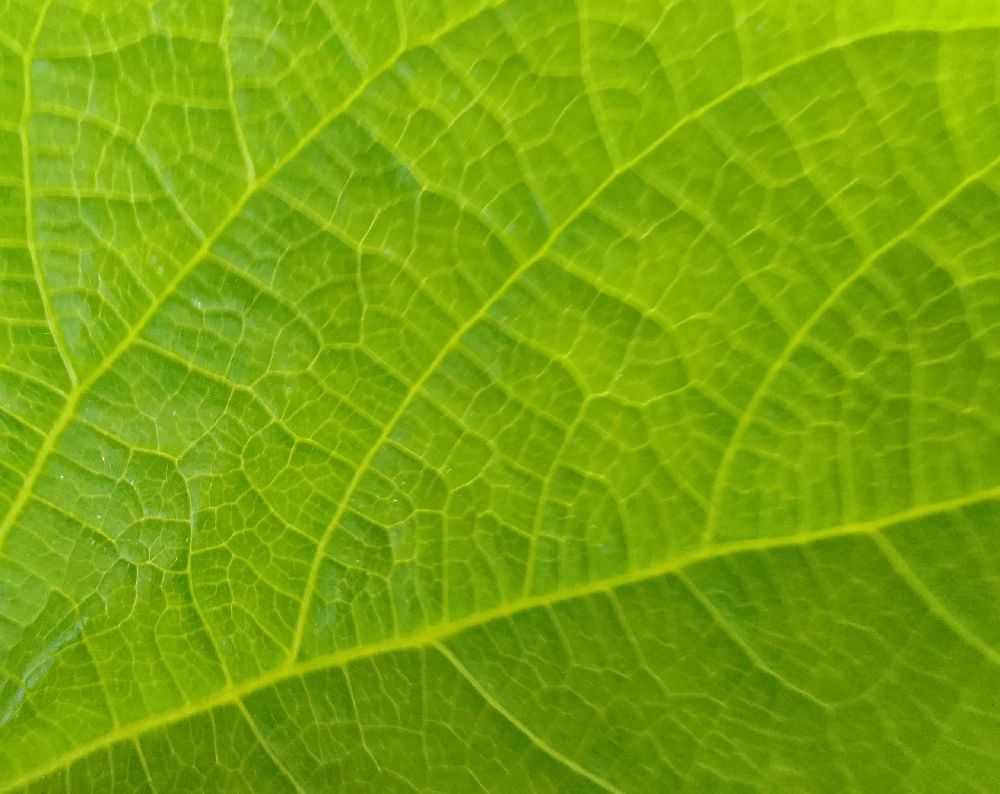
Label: healthy